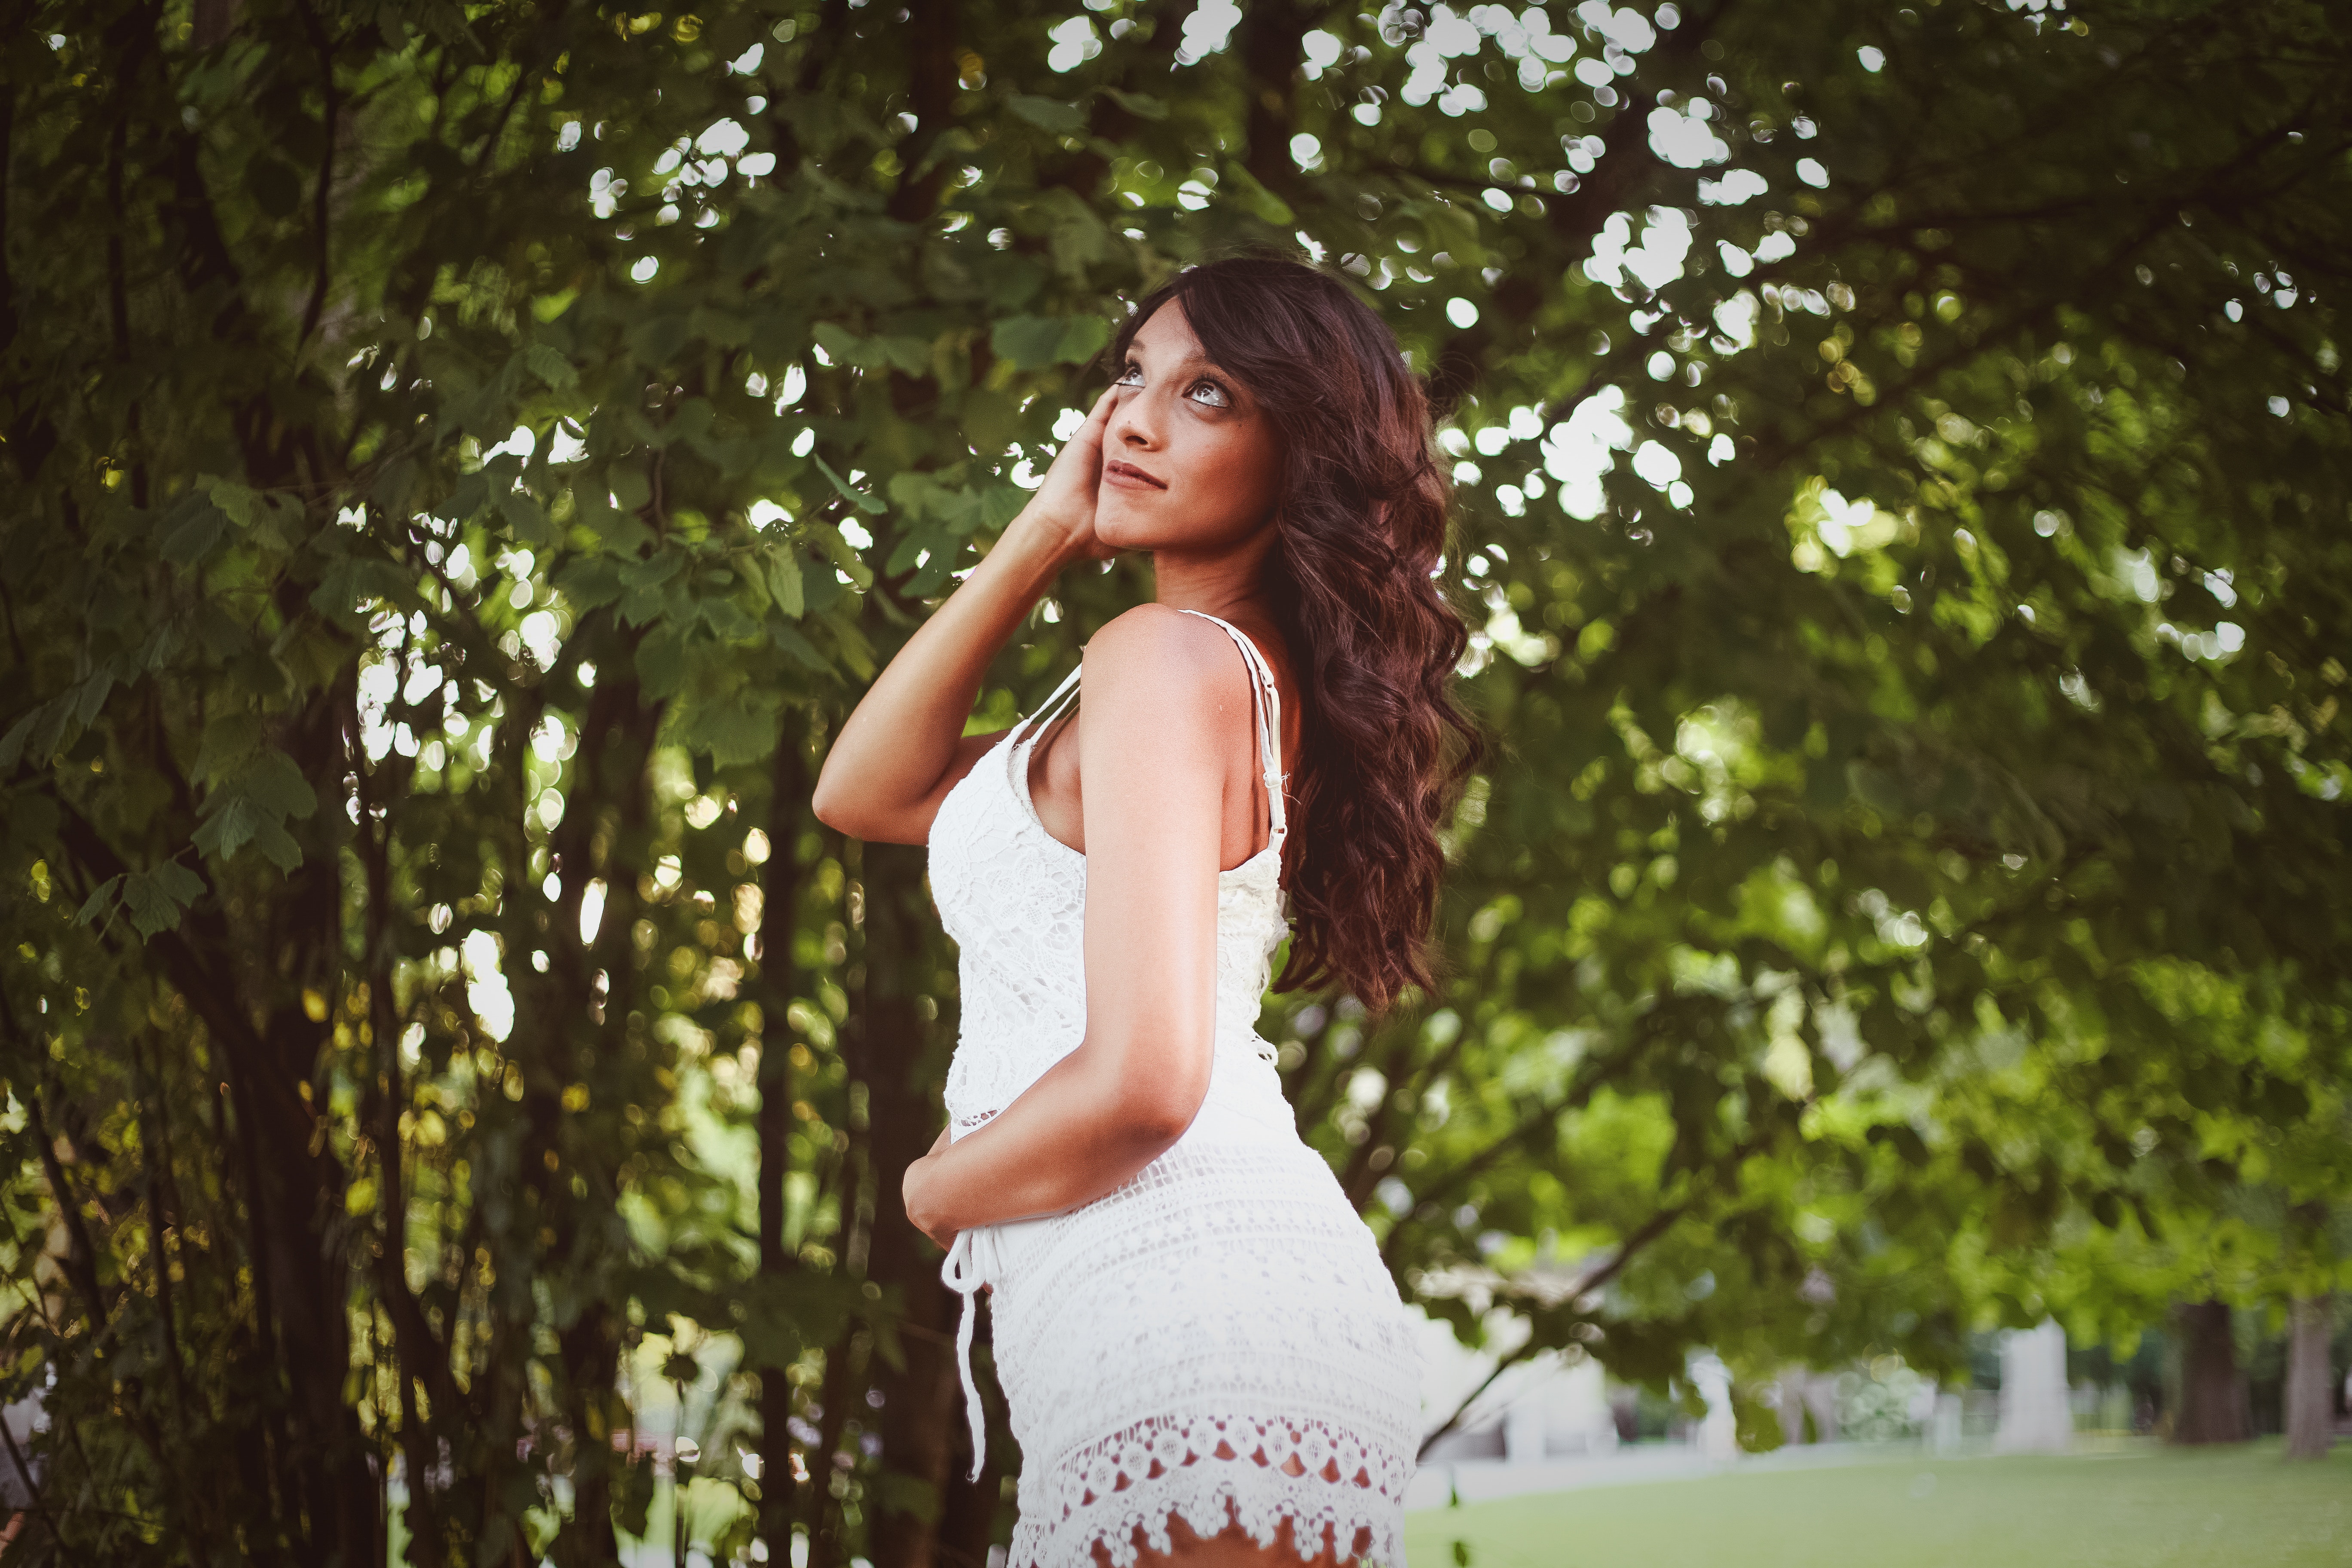
People in nature, photograph, nature, beauty, tree, shoulder, natural environment, dress, skin, summer, model, photography, photo shoot, sunlight, fashion, grass, woody plant, long hair, spring, brown hair, forest, plant, flash photography, portrait photography, happy, black hair